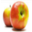
Label: apple